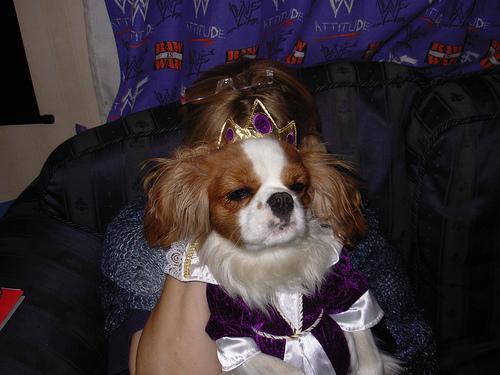
Blenheim_spaniel